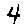
Label: 4